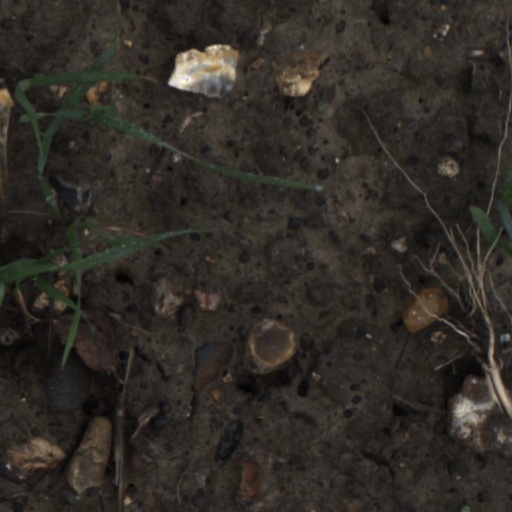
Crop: wheat